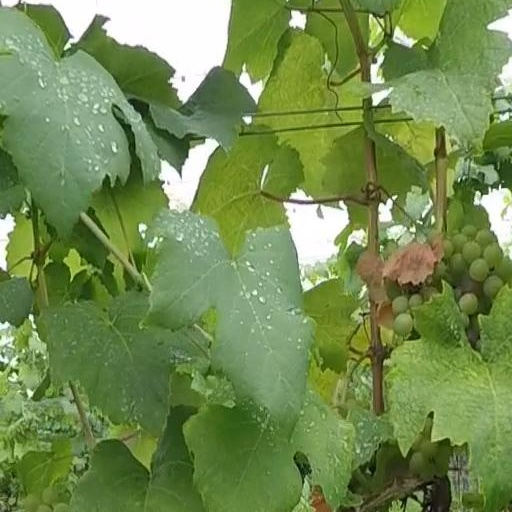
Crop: grape